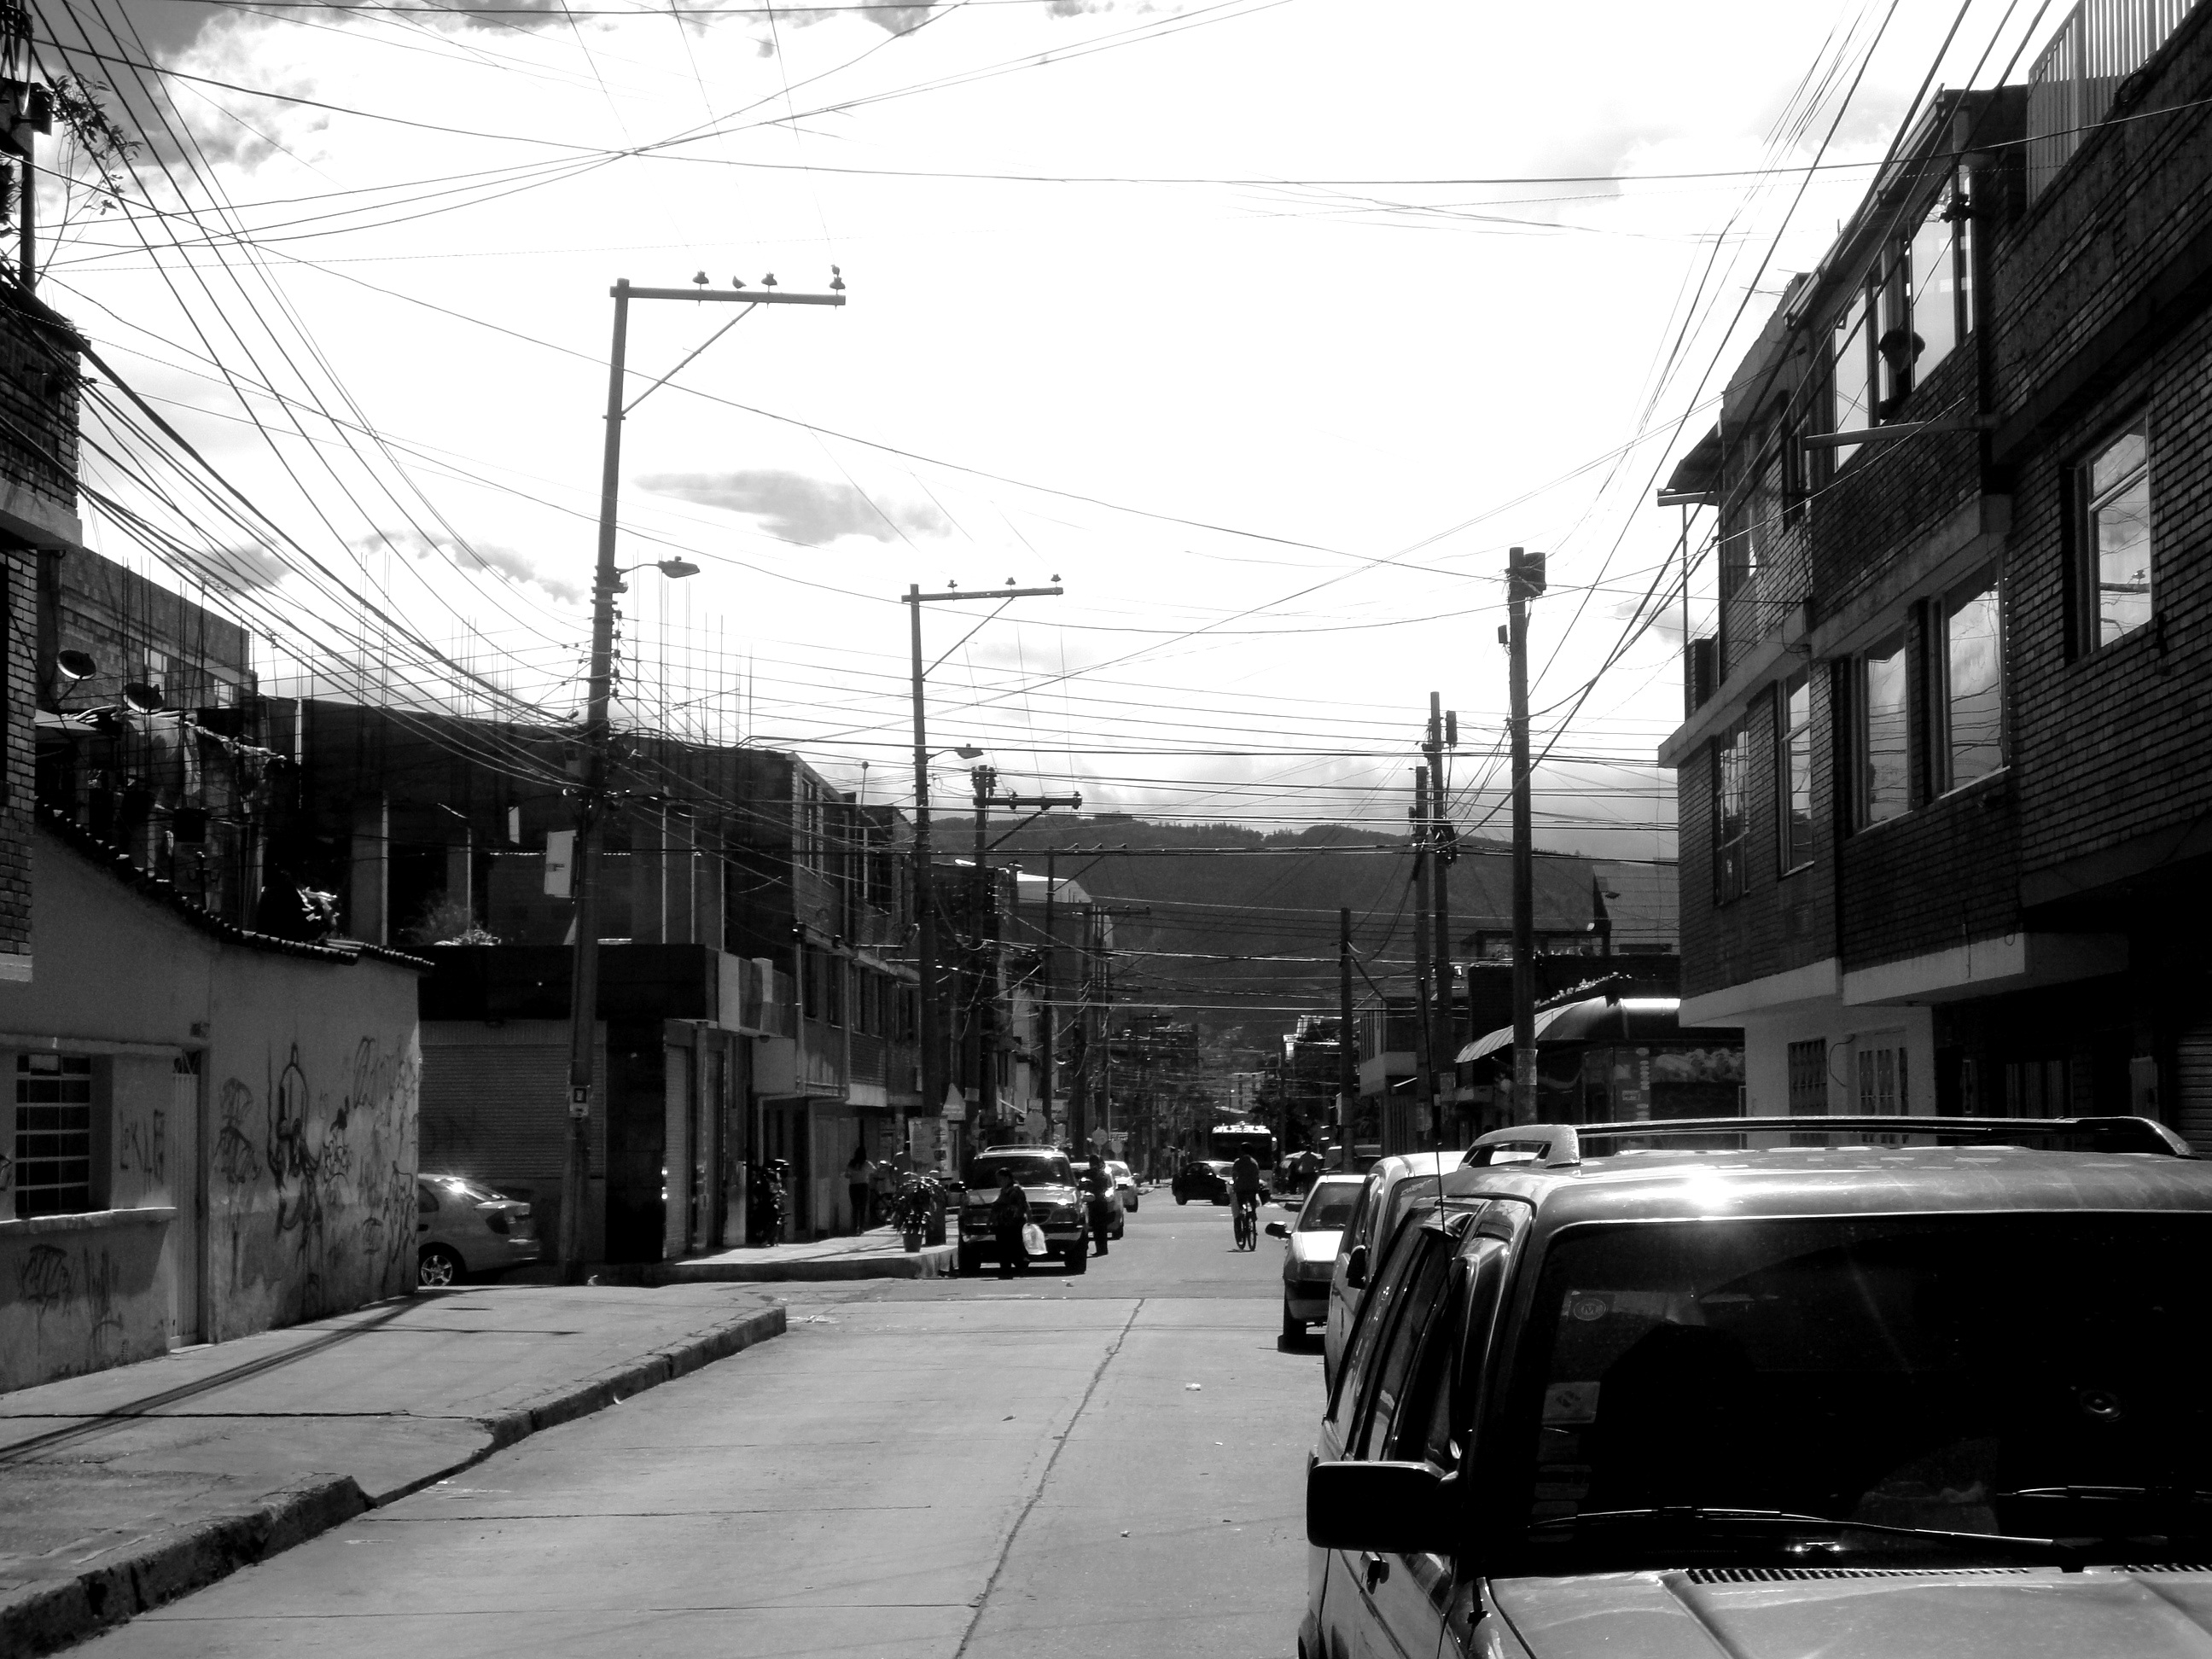
black and white, road, street, town, building, alley, city, stone, asphalt, cityscape, suburb, vehicle, human, monochrome, lane, black white, capital, full, infrastructure, homes, civilization, wide, autos, day, south america, shape, colombia, neighbourhood, bogota, anders, urban area, monochrome photography, residential area, human settlement